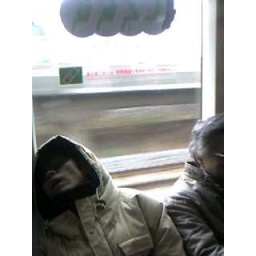
Sitting in a seat reserved for the elderly and physically challenged, wearing a sleeping mask, ear plugs and snoring.